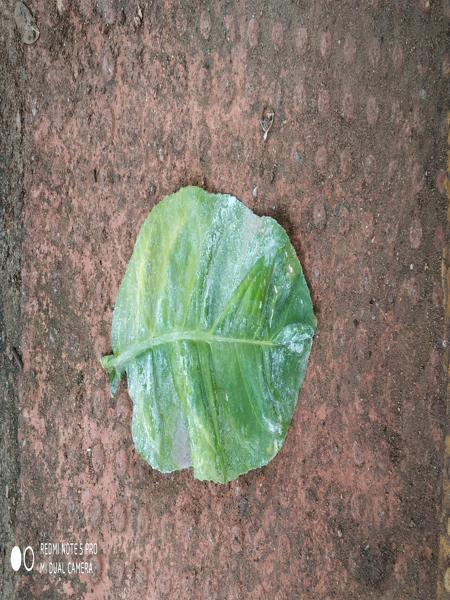
Plant: Badipala